Huwara

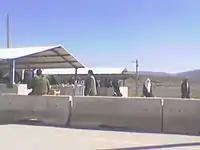
Entrance to Huwwara Checkpoint (2005)

Huwara has been the target of price tag attacks, random acts of violence by Jewish Israeli settlers. According to the International Middle East Media Center (IMEMC), in April 2010 settlers torched three Palestinian vehicles in Huwara, while on 27 February 2011, in a price-tag attack against the evacuation of Havat Gilad, settlers threw molotov cocktails at a house in the village. In March 2012 a Star of David was sprayed on a village mosque. In March 2013, hours after the Tapuah Junction stabbing, Jewish settlers descended on Huwara in another price-tag attack. They attacked a bus carrying Palestinian schoolgirls with stones, shattering a wind-shield and wounding the driver.